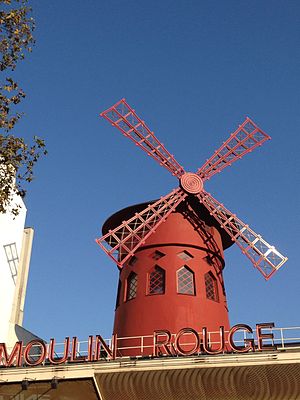
Moulin Rouge
Moulin Rouge
Moulin Rouge er en kabaret i Paris, Frankrig.